Dorothy Christy

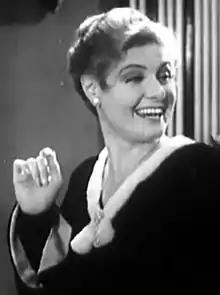
Christy in "Extravagance" (1930)

Dorothy Christy (born Dorothea J. Seltzer, later Dorothy Rucker; May 26, 1900 – May 21, 1977) was an American actress. She was sometimes billed as Dorothy Christie.